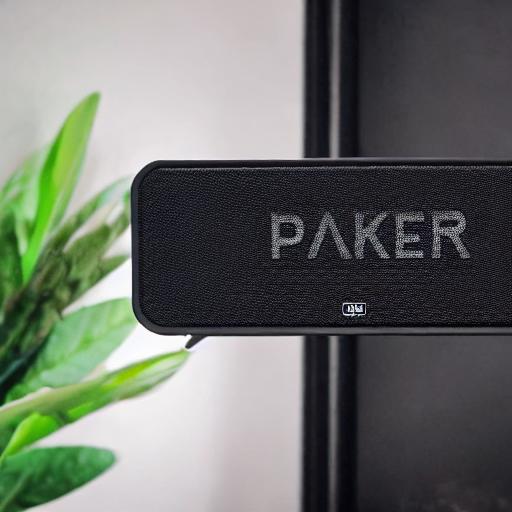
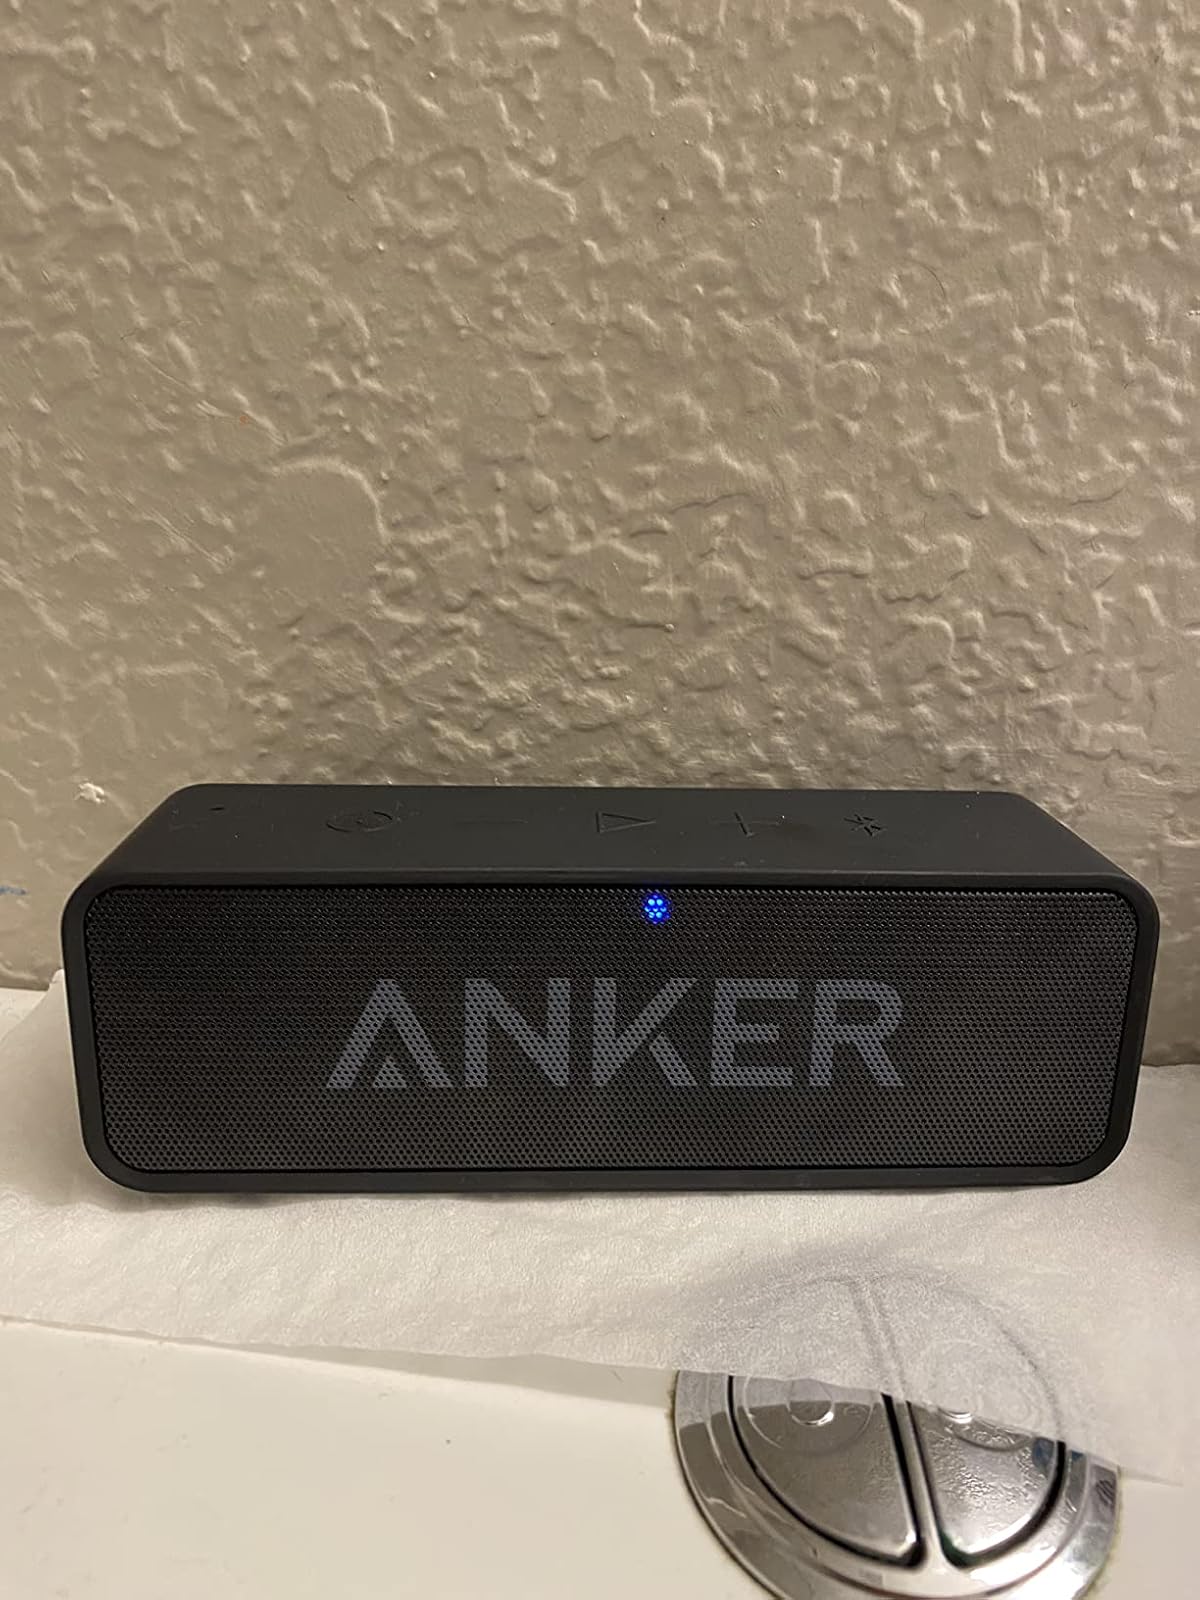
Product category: speaker
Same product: no